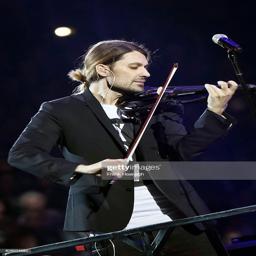
classical artist performs live during a concert .